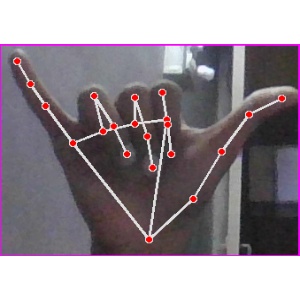
अक्षर: य